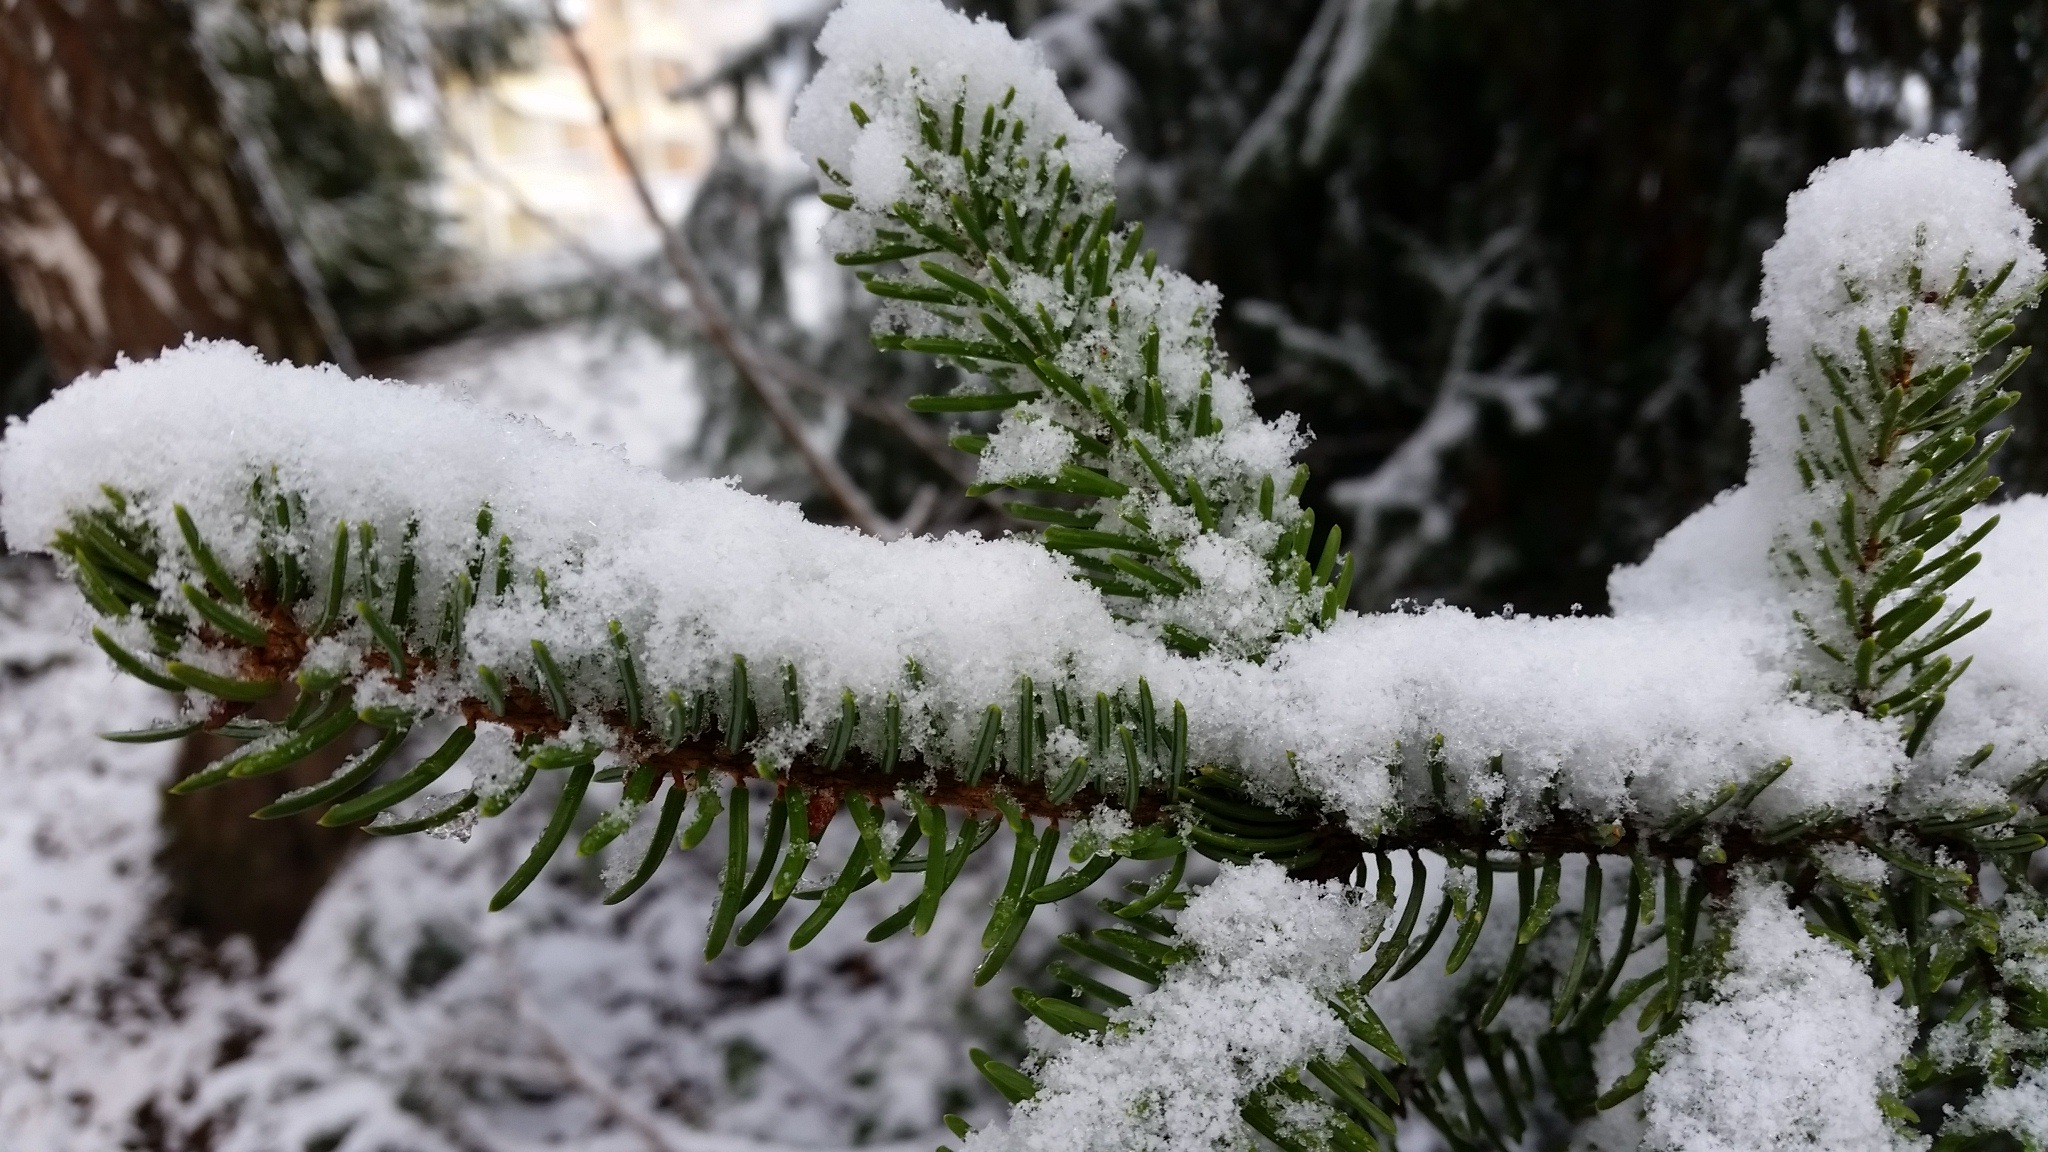
tree, nature, forest, branch, snow, winter, plant, frost, evergreen, weather, fir, season, twig, conifer, spruce, freezing, pine needles, tannenzweig, woody plant, land plant